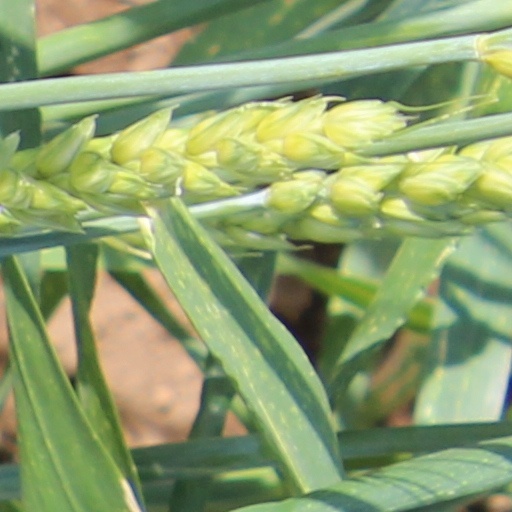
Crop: wheat